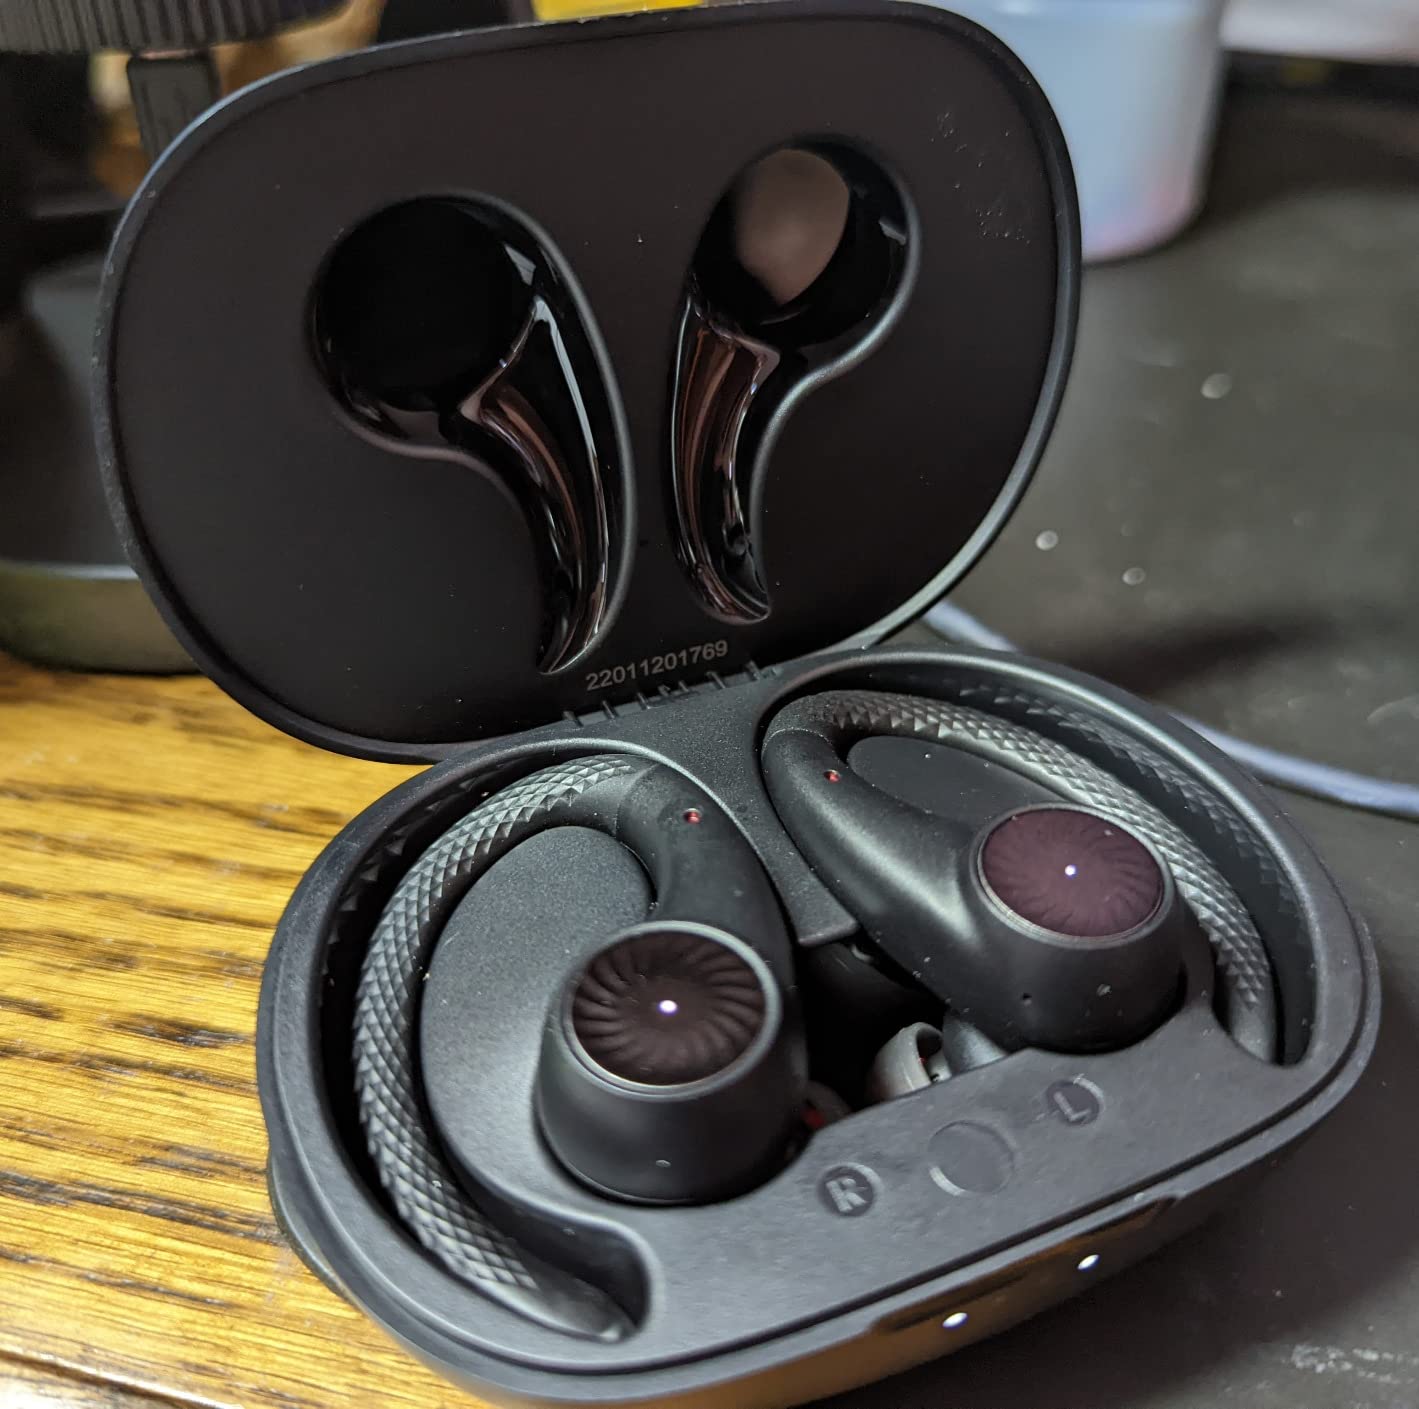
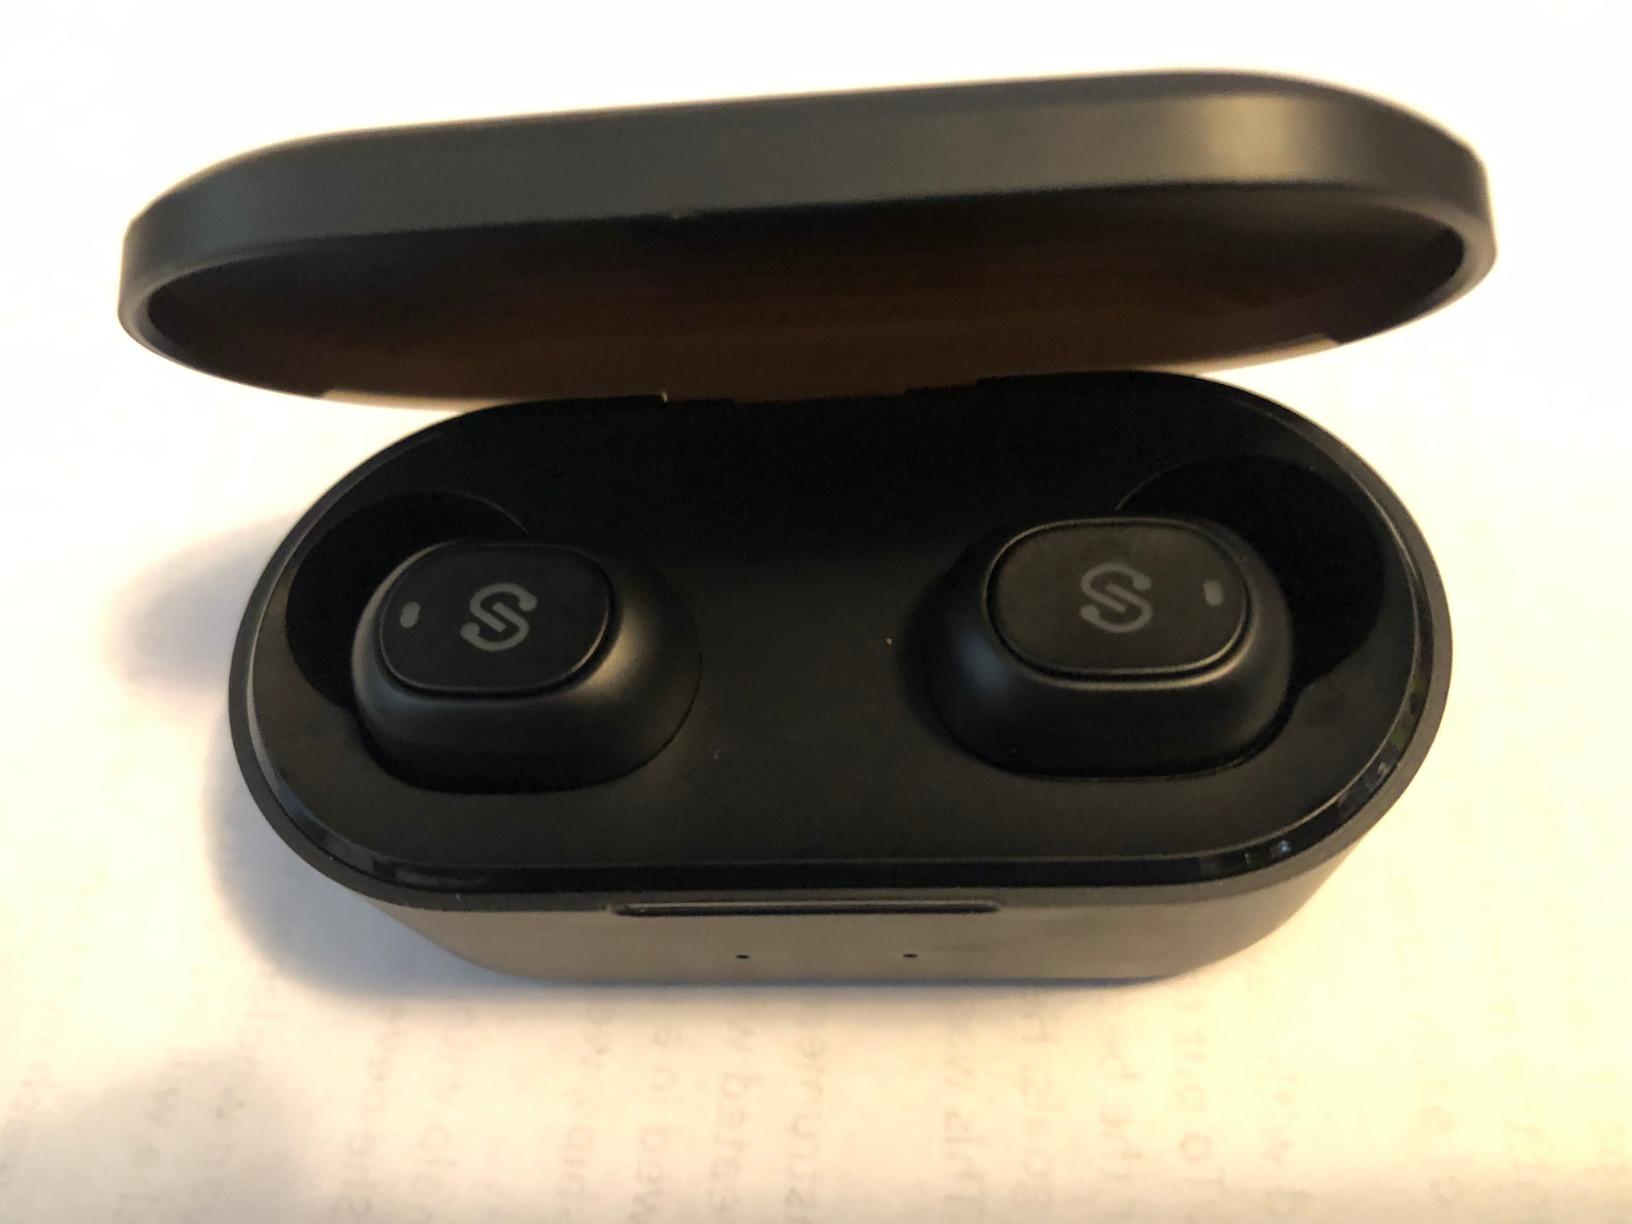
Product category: earbuds
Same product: no